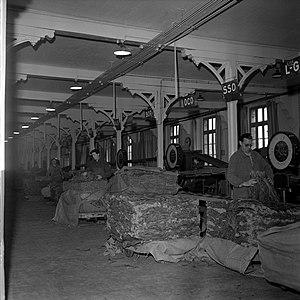
Manufacture des Tabacs. Le 21 Novembre 1961. Vue d'un atelier ou les ouvriers travaillent le tabac devant leur machine de la Manufacture des Tabacs.
L’ancienne manufacture des tabacs est située à Toulouse allées de Brienne quartier des Amidonniers près du Bazacle en Occitanie.